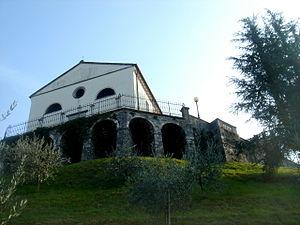
La façade à double pente, ou plus généralement couverture en double pente, est un terme architectural utilisé pour définir, en Italie notamment, la forme de la façade d'un édifice, habituellement une église, quand, comme le suggère le terme même, la couverture présente seulement deux versants.